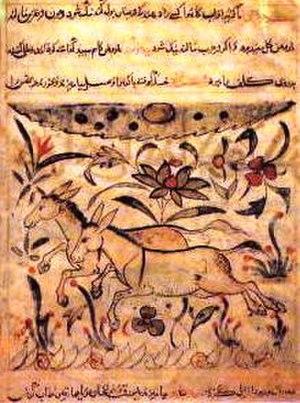
Al-Jahiz ou Al-Ǧah̩iz̩, de son vrai nom ’Abu ʿUthmân ʿAmrû ibn Baḥr Mahbûb, al-Kinânî al-Laithî al-Baṣrî est un écrivain, encyclopédiste et polygraphe arabe mutazilite, né vers 776 à Bassorah, ville où il est mort en décembre 867.